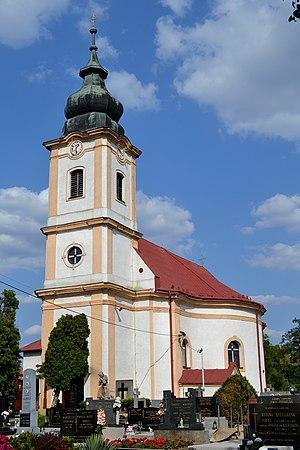
Červeník est un village de Slovaquie situé dans la région de Trnava.